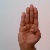
The image shows a hand gesture representing the letter 'B' in Indian Sign Language.